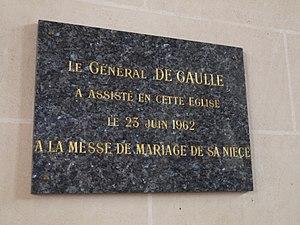
Plaque située dans l'église de Rebréchien (Loiret) commémorant le passage du général de Gaulle en 1962.
Rebréchien est une commune française, située dans le département du Loiret en région Centre-Val de Loire.